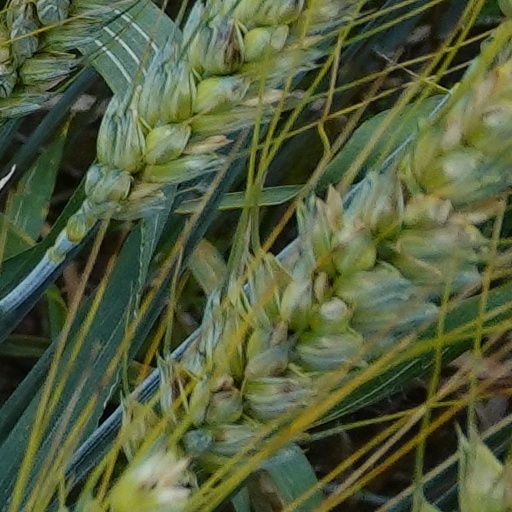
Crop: wheat